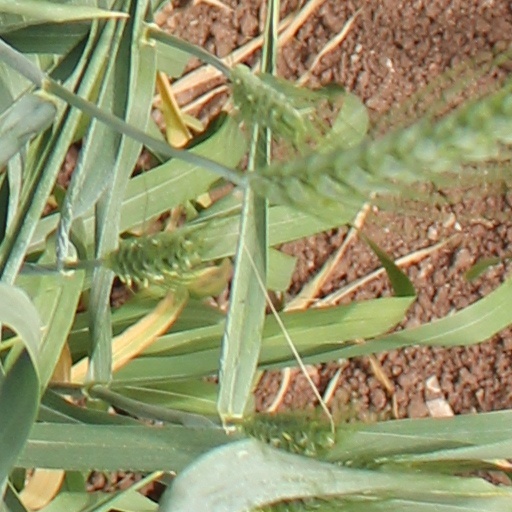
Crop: wheat